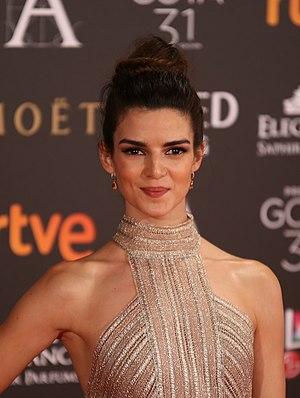
Clara Lago Grau [ˈklaɾa ˈlaɣo ˈɡɾaw], née le 6 mars 1990 à Torrelodones, est une actrice espagnole.